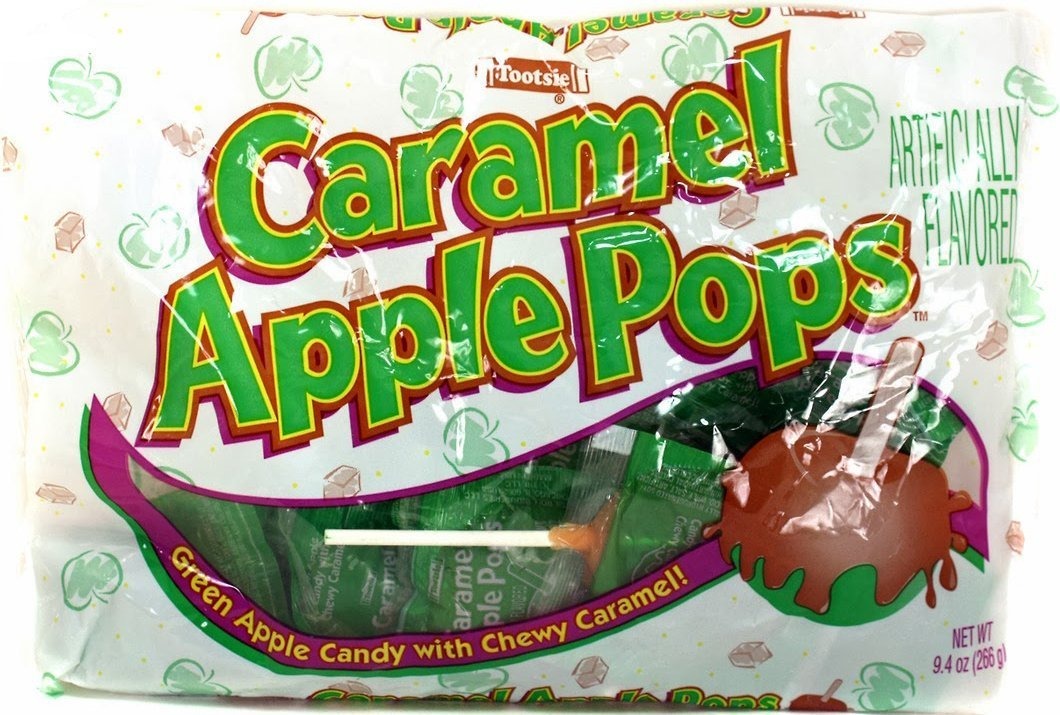
Item Name: Tootsie Roll Caramel Apple Pops Bag, 9.4 oz
Bullet Point: Tootsie Roll
Value: 9.4
Unit: Ounce

Price: 7.215